Peter Canavan

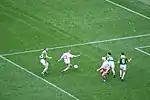
Canavan (13, white) drilling home Tyrone's winning goal in the 2005 All-Ireland final

Mickey Harte chose Canavan on the starting line-up of the All-Ireland SFC final and went on to score Tyrone's only goal, winning on a scoreline of 1–16 to 2–10.